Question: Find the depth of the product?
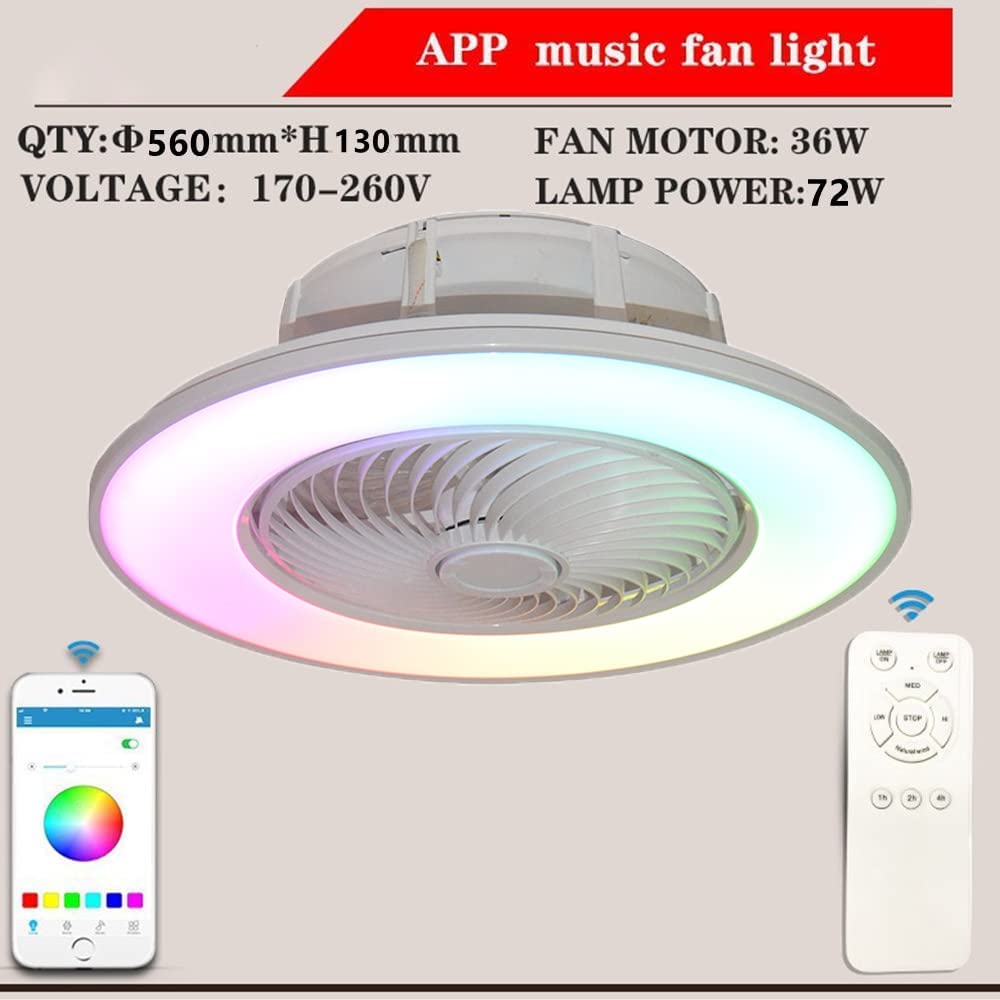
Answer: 550.0 millimetre